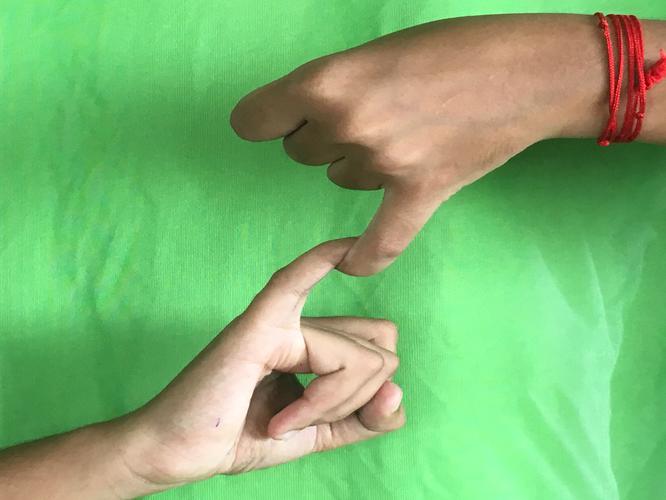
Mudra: Kilaka
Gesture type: double_hand